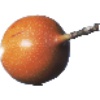
Label: Granadilla 1